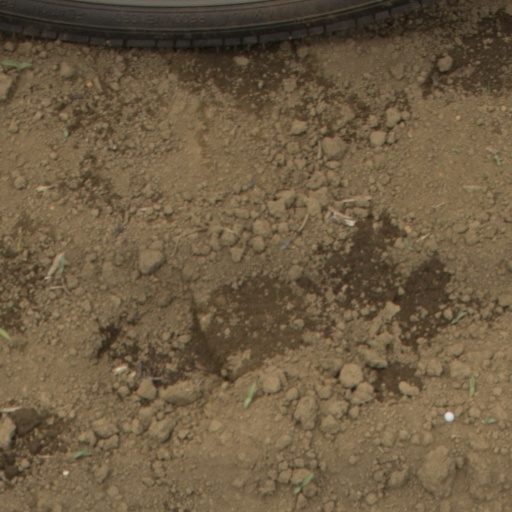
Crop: Jerusalem artichoke